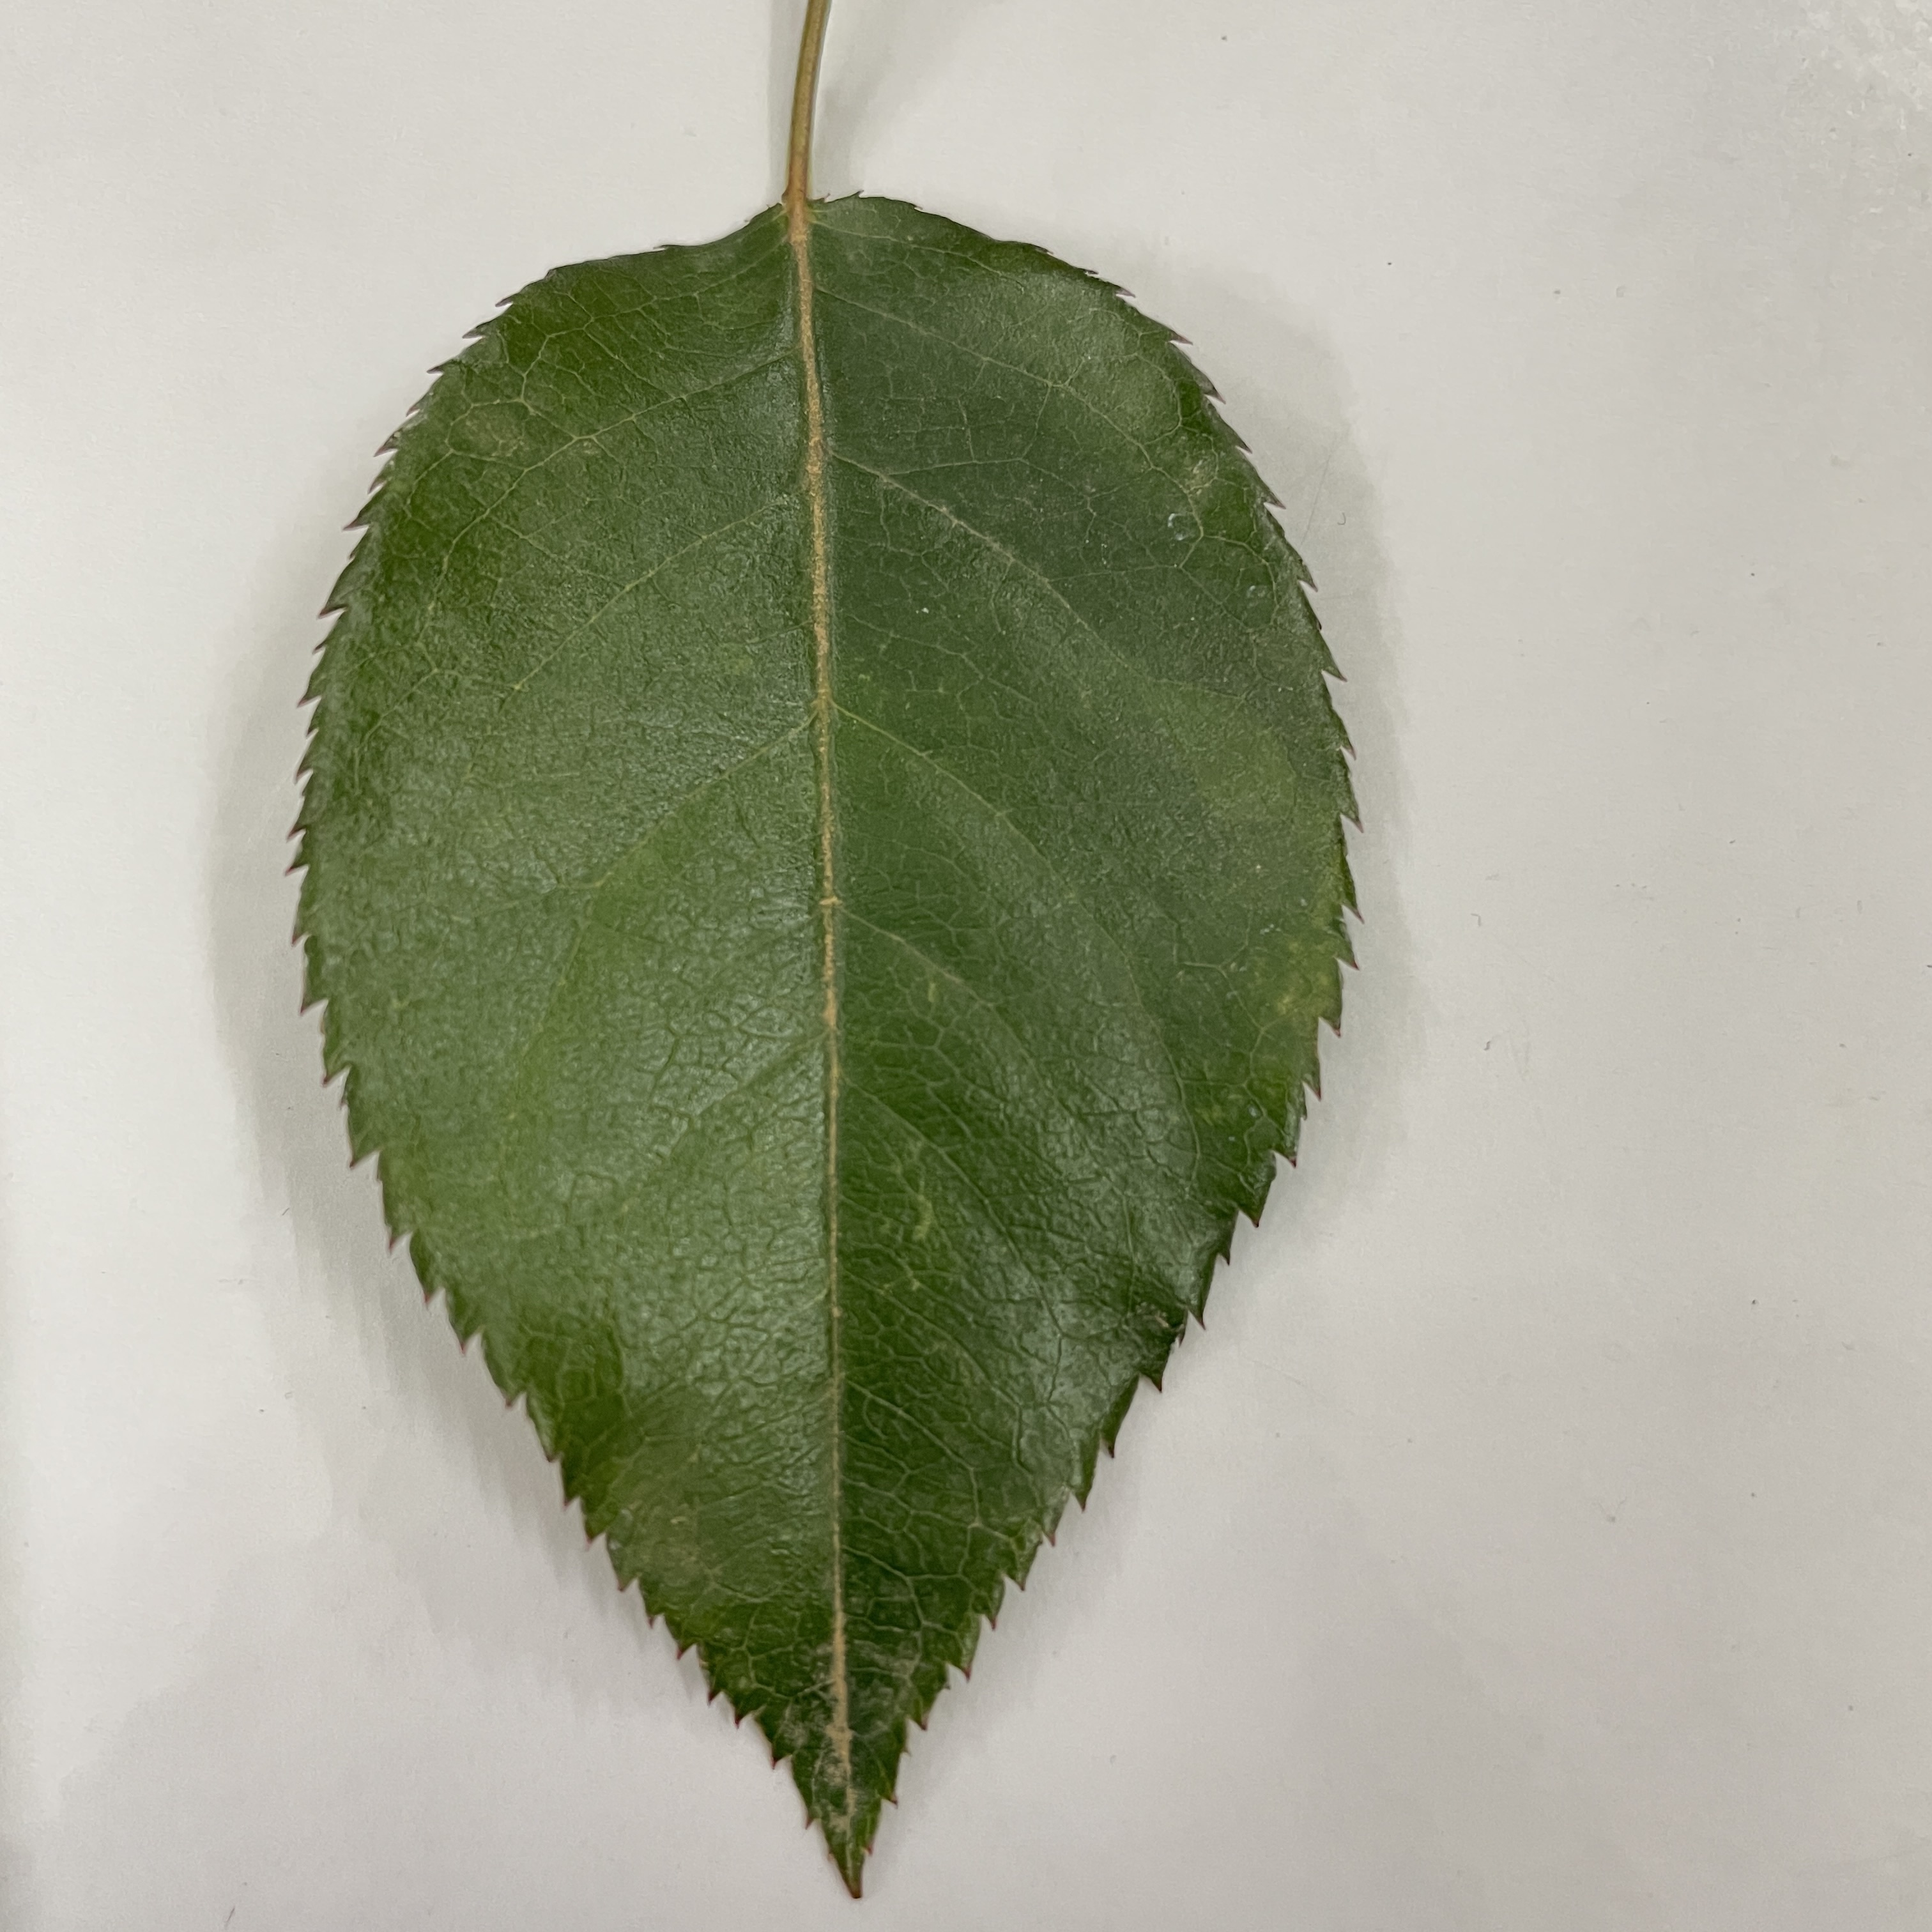
Label: Healthy Leaf